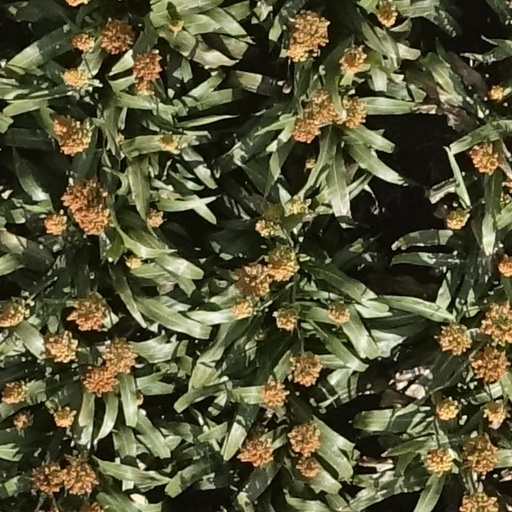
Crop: sorghum